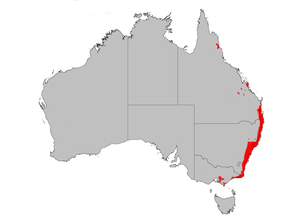
Banksia spinulosa, le banksia épingle à cheveux, est une espèce d'arbrisseau attrayant du genre Banksia. Originaire d'Australie, c'est une plante de jardin populaire dont de nombreuses variétés horticoles sont disponibles. Il fut décrit par James Smith en Angleterre en 1793, après avoir été probablement découvert en 1792 par John White.